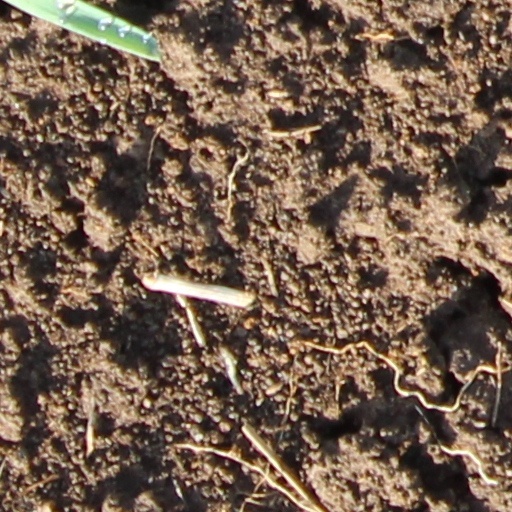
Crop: wheat